Lendink

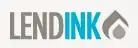
The website's logo

Lendink was an e-book sharing website which allows users to connect with other users who are willing to lend a copy of a certain book, utilizing the lending functionality provided by the Amazon Kindle and Barnes & Noble Nook platforms.